United States military vehicle markings of World War II

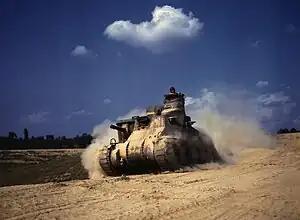
M3 medium tank (Lee) painted with yellow bar circling the turret with a star on each side.

Army regulation AR-850-5 issued August 1942 ordered a plain white five pointed star, as the national symbol, it was seen in all theatres from 1943 and by 1944 was the most common national identification sign. The star point was supposed to be facing rearwards on flat surfaces, upwards on a glacis.